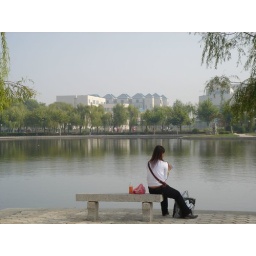
A girl by the lake